Question: Please indicate a possible affordance area of the throw_basketball that can be used for throwing
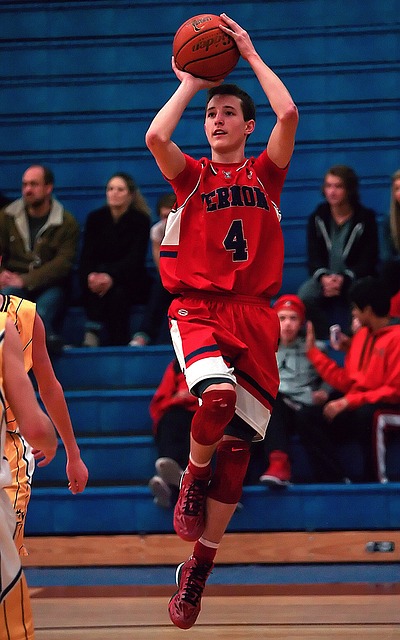
Answer: [174.5, 8.5, 251.5, 82.5]